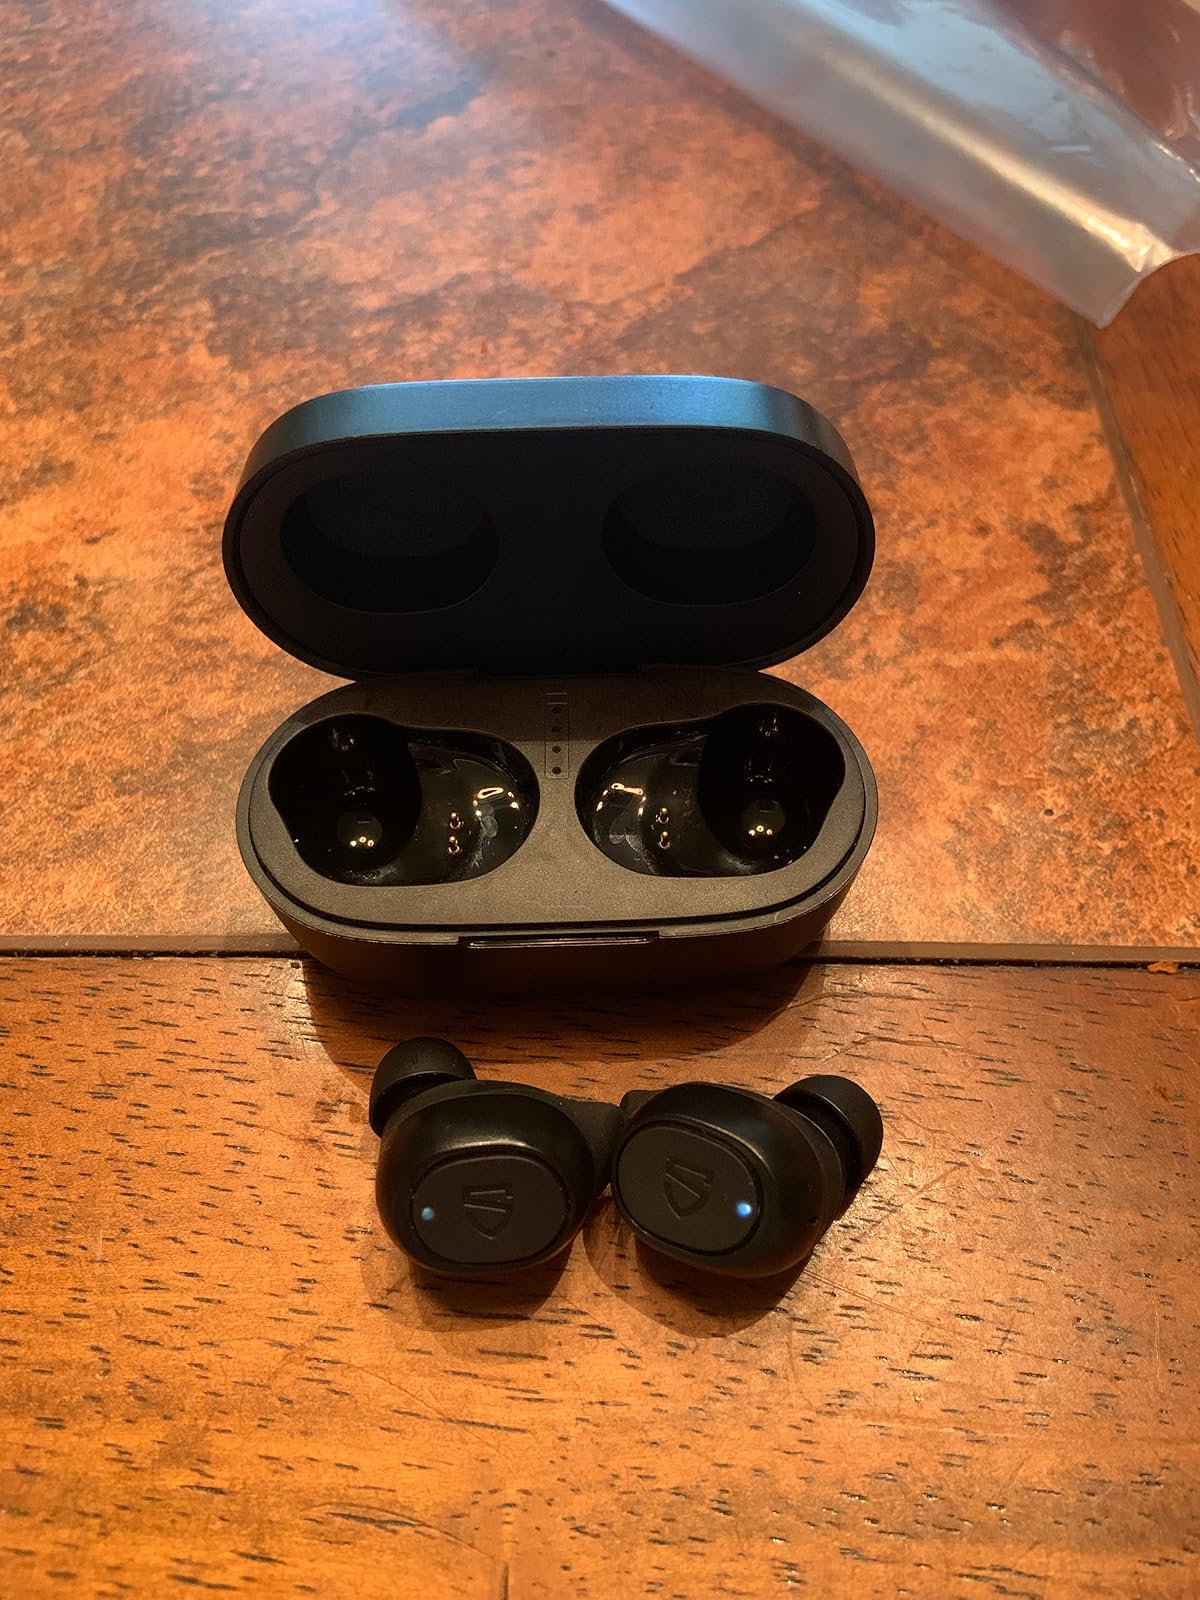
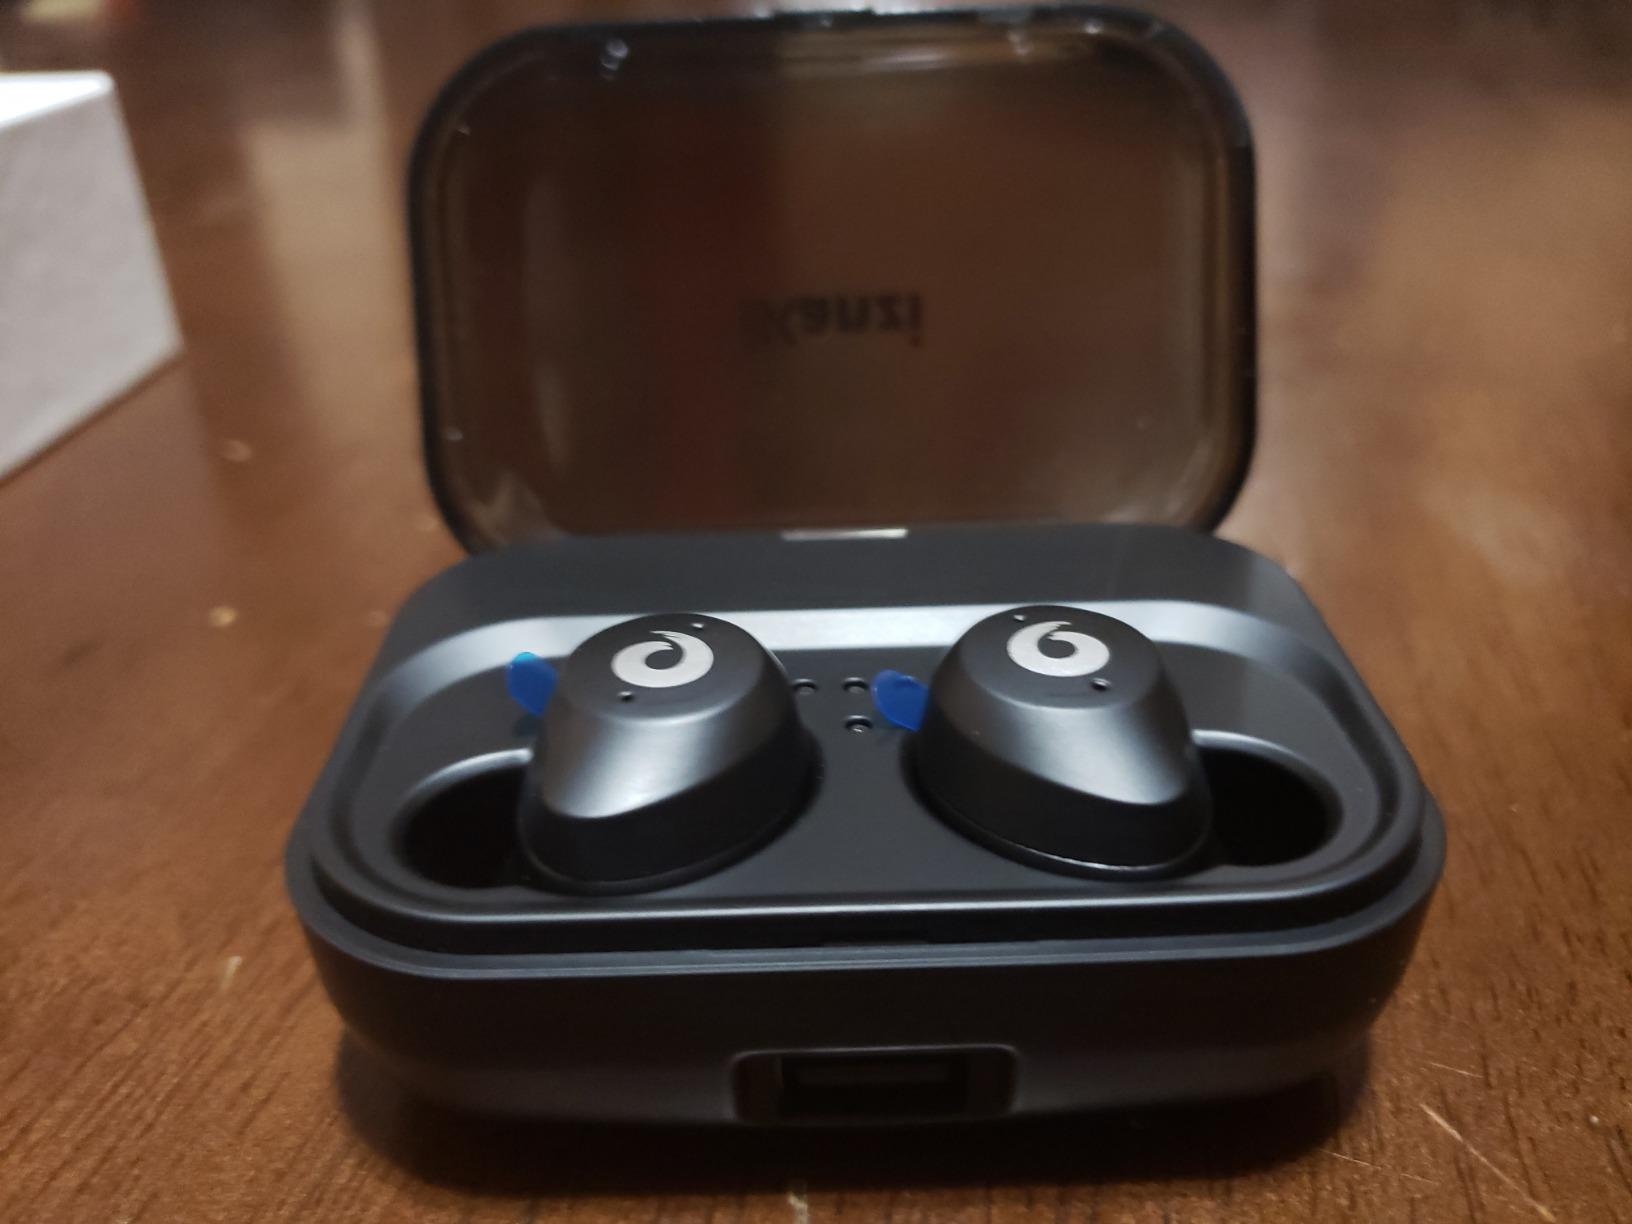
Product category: earbuds
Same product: no